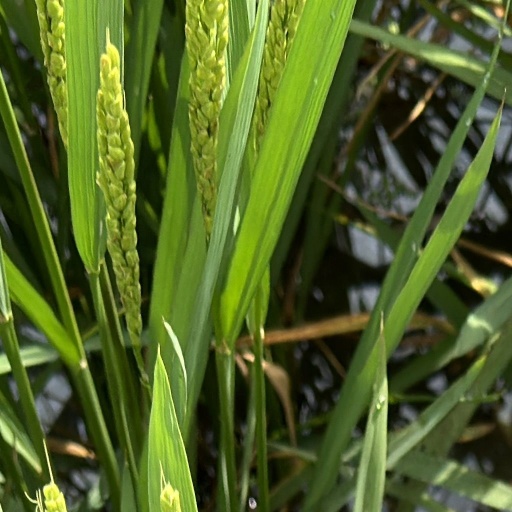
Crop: rice